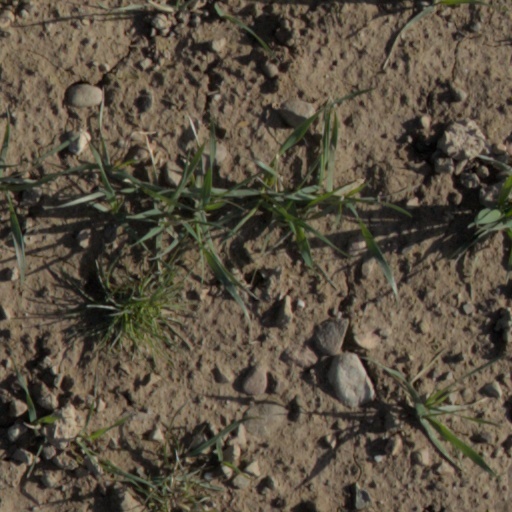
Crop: wheat